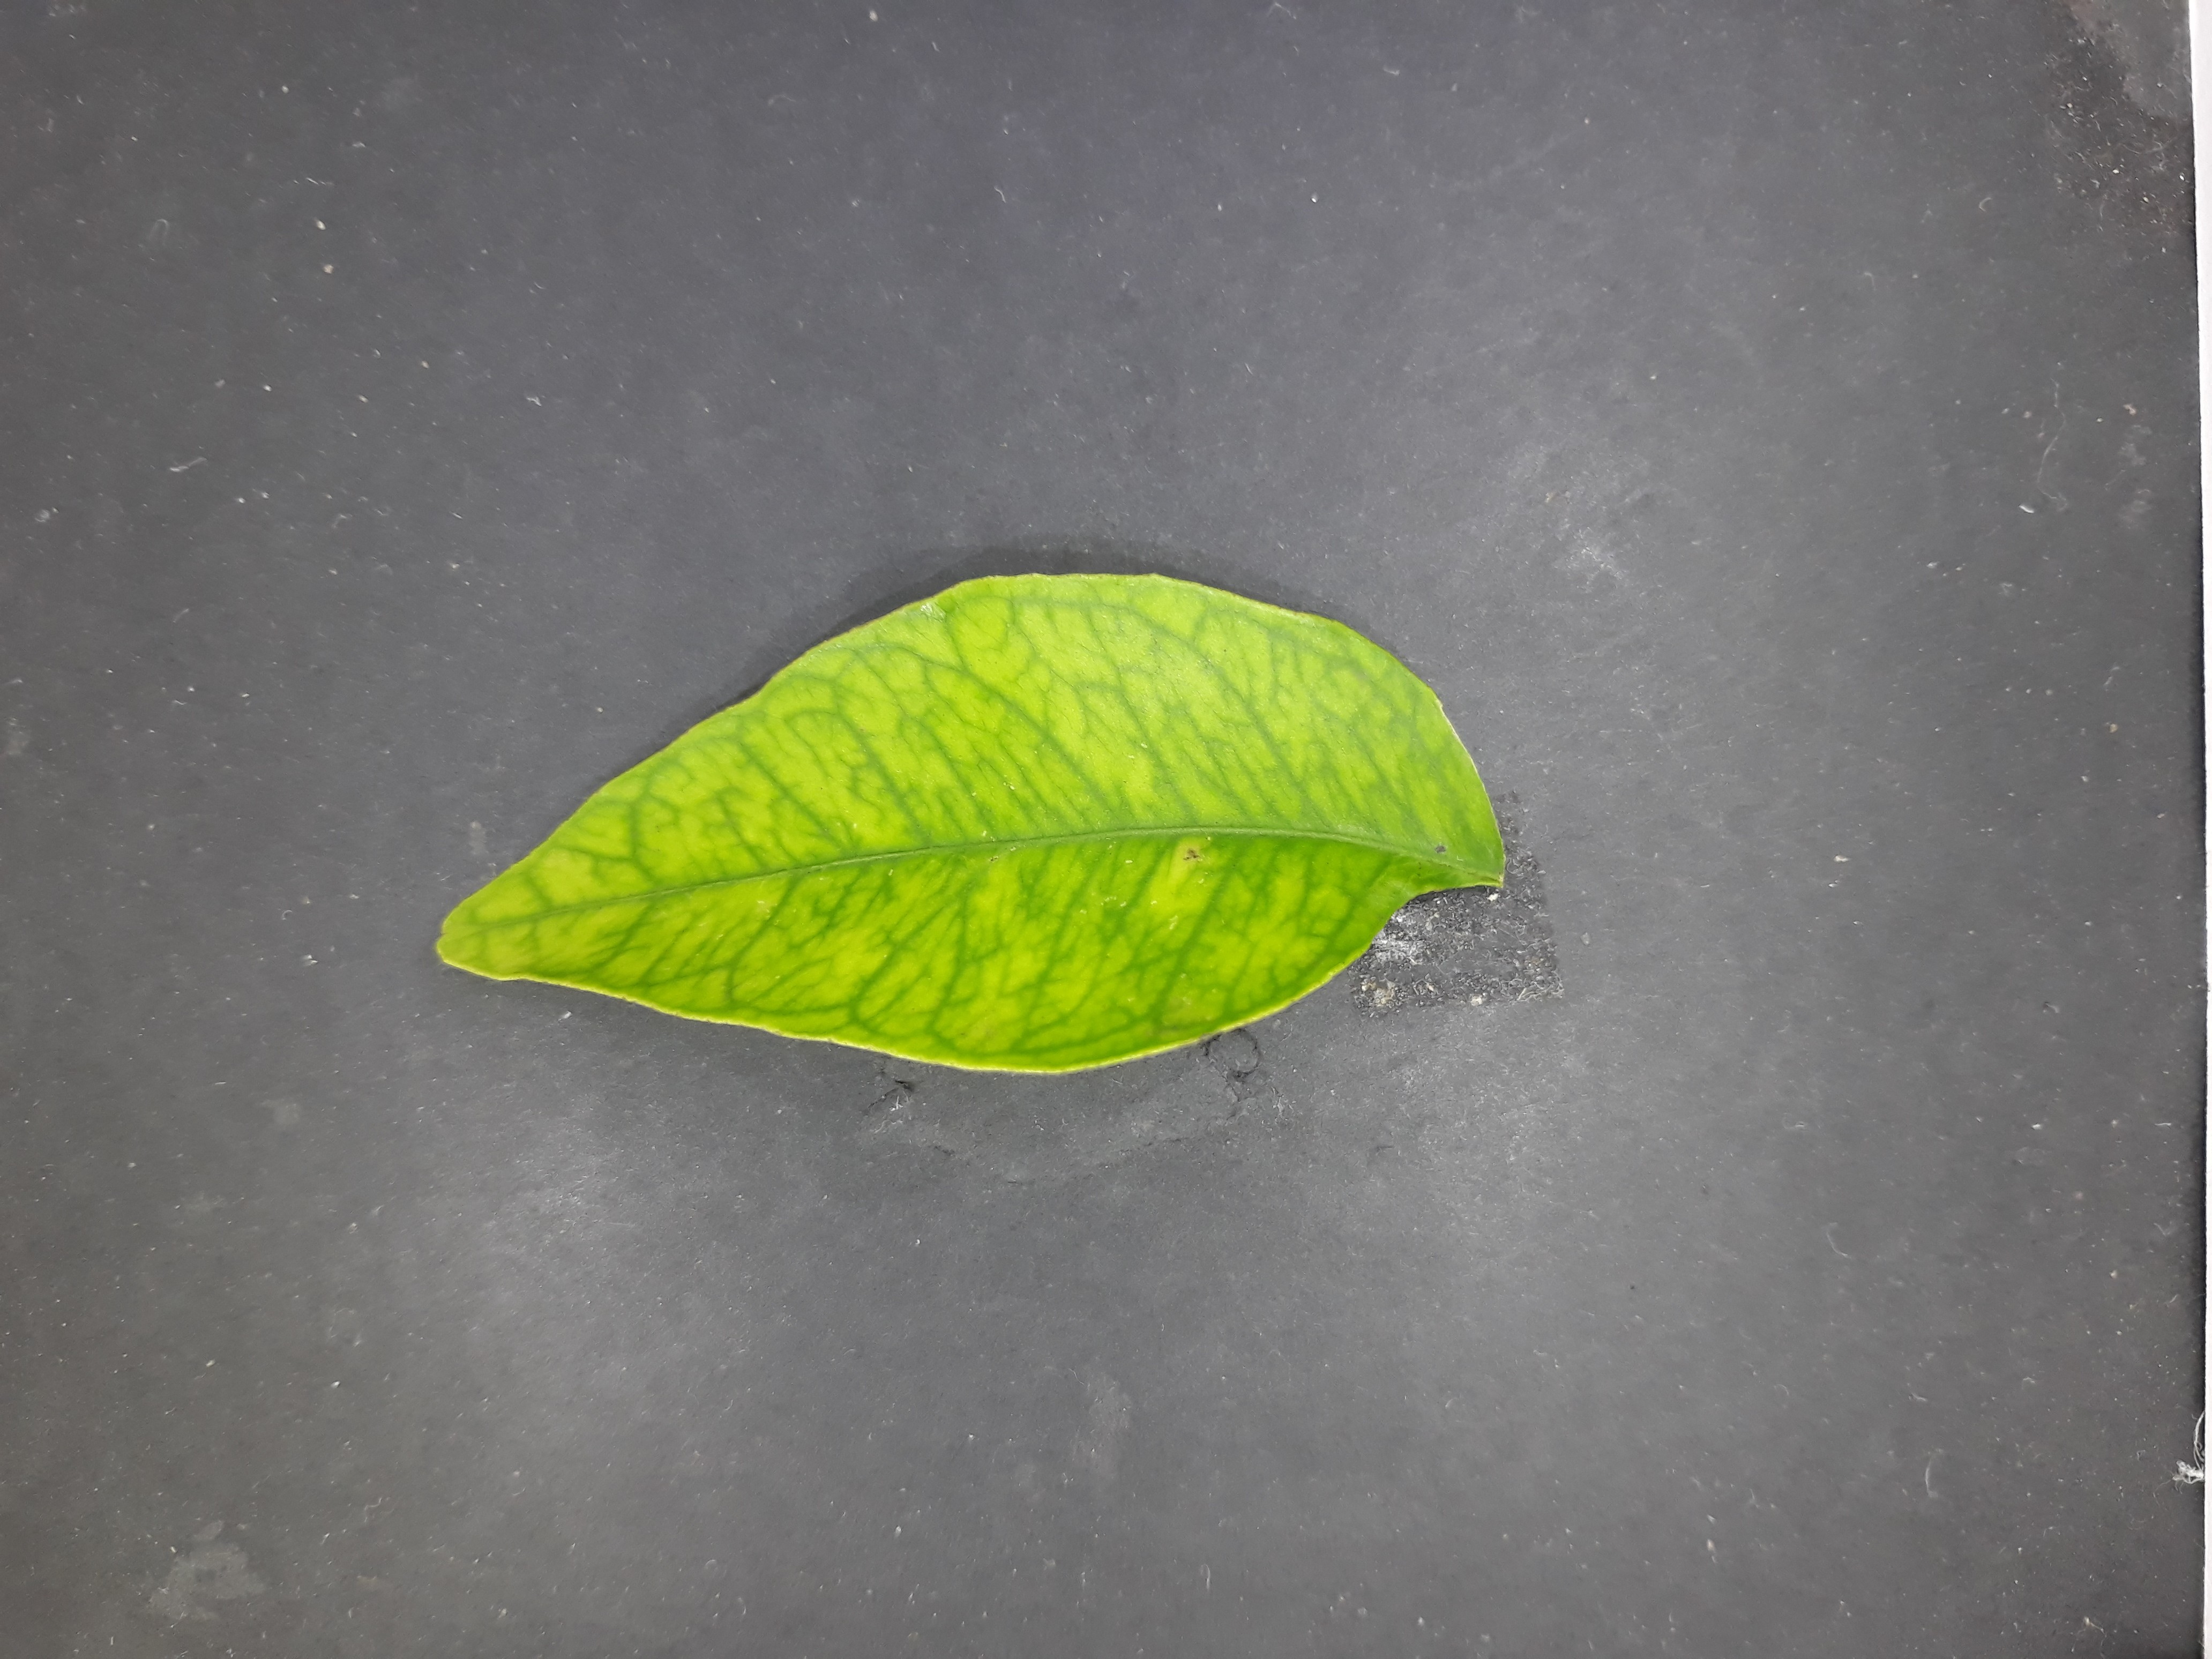
Label: Iron deficiency (Fe)